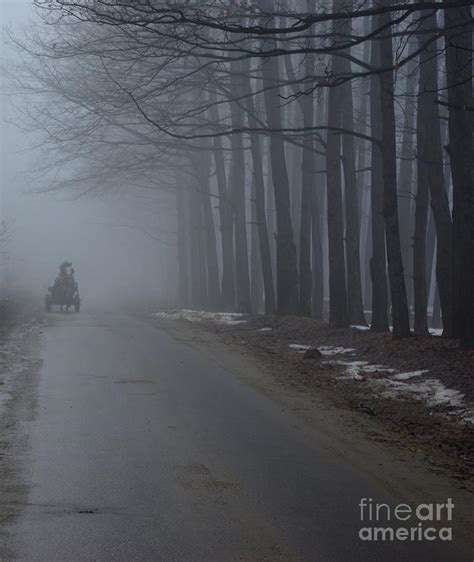
Weather: foggy or hazy